Area 2 (Nevada National Security Site)

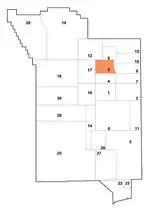
Area 2 within the Nevada Test Site.

Area 2 is a division of the Nevada Test Site in the Mojave Desert. The area is located 18 miles south-west of Area 51.